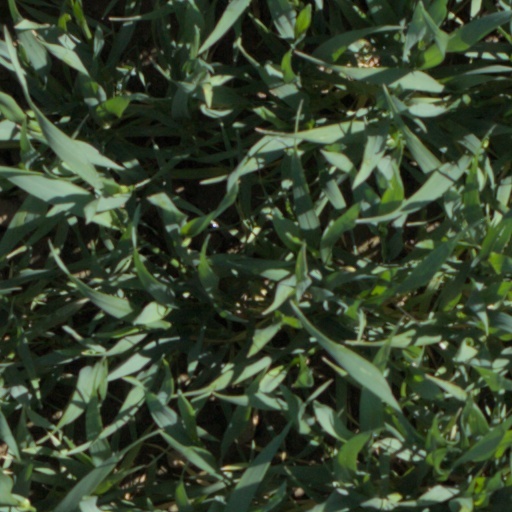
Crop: wheat